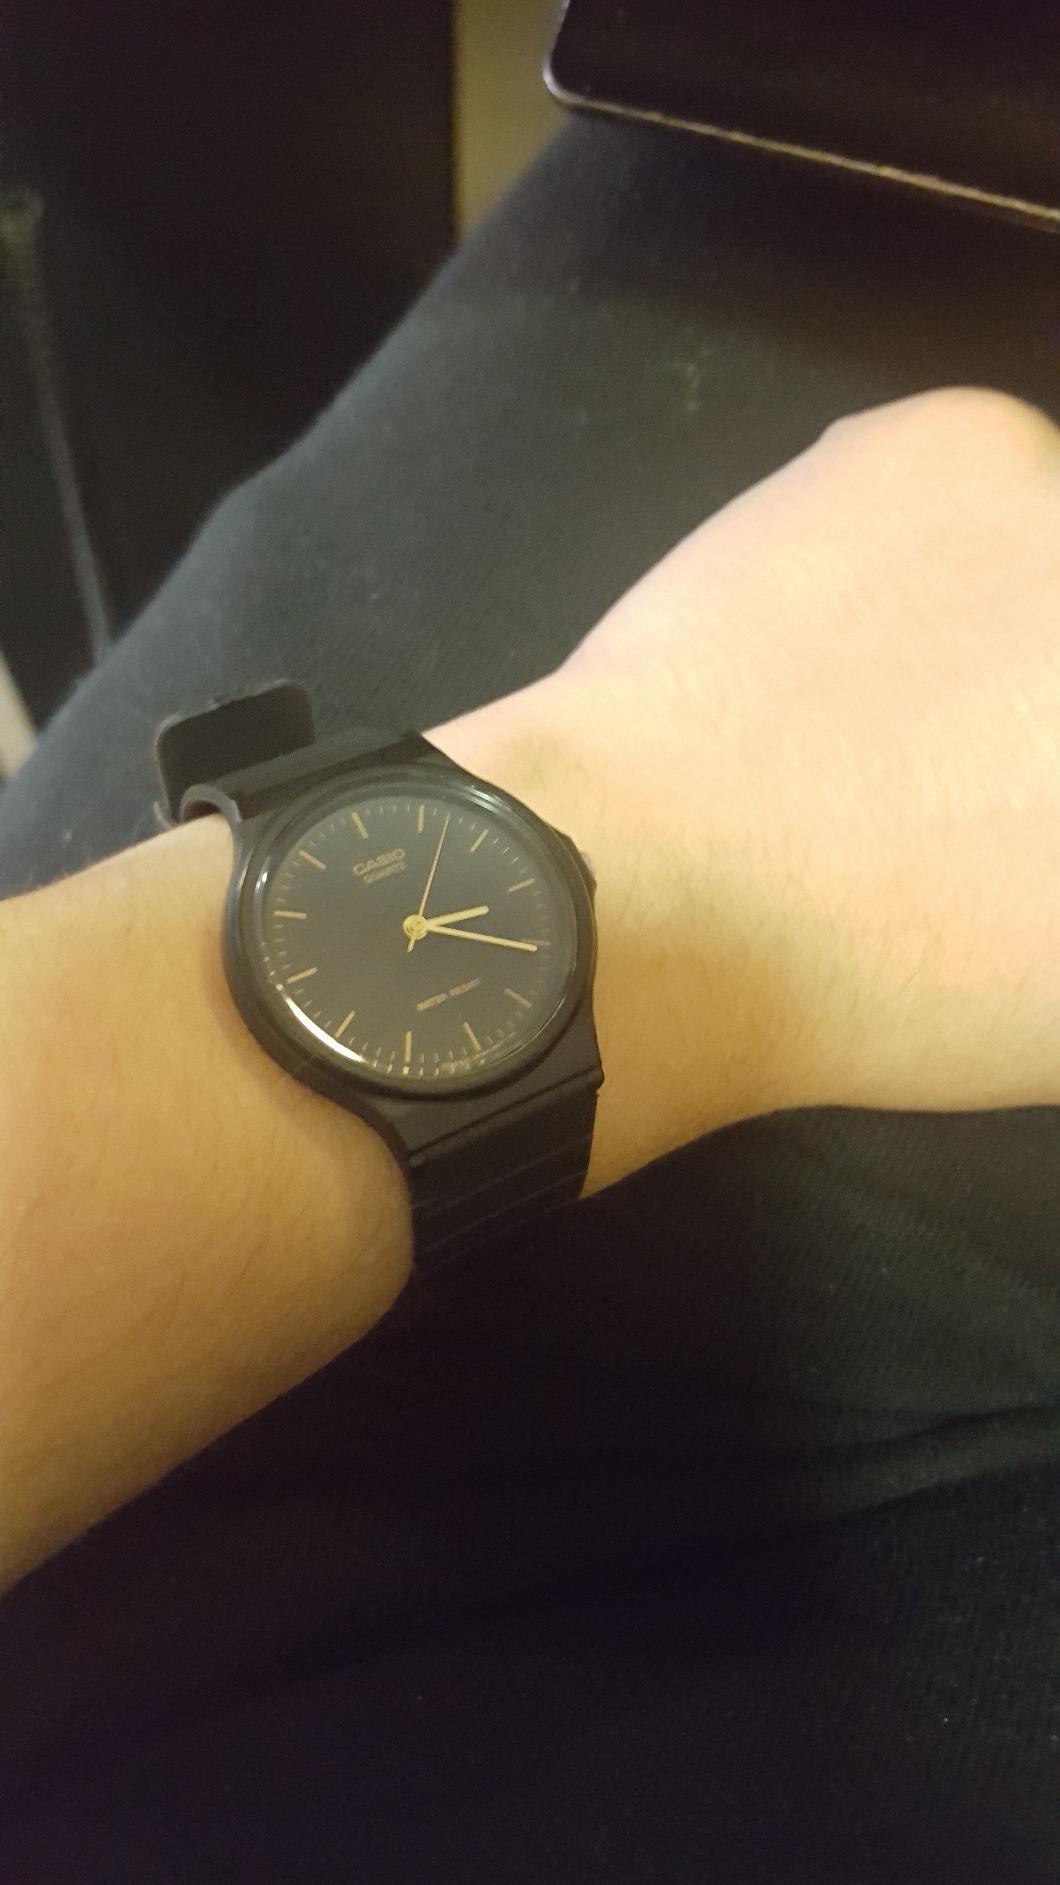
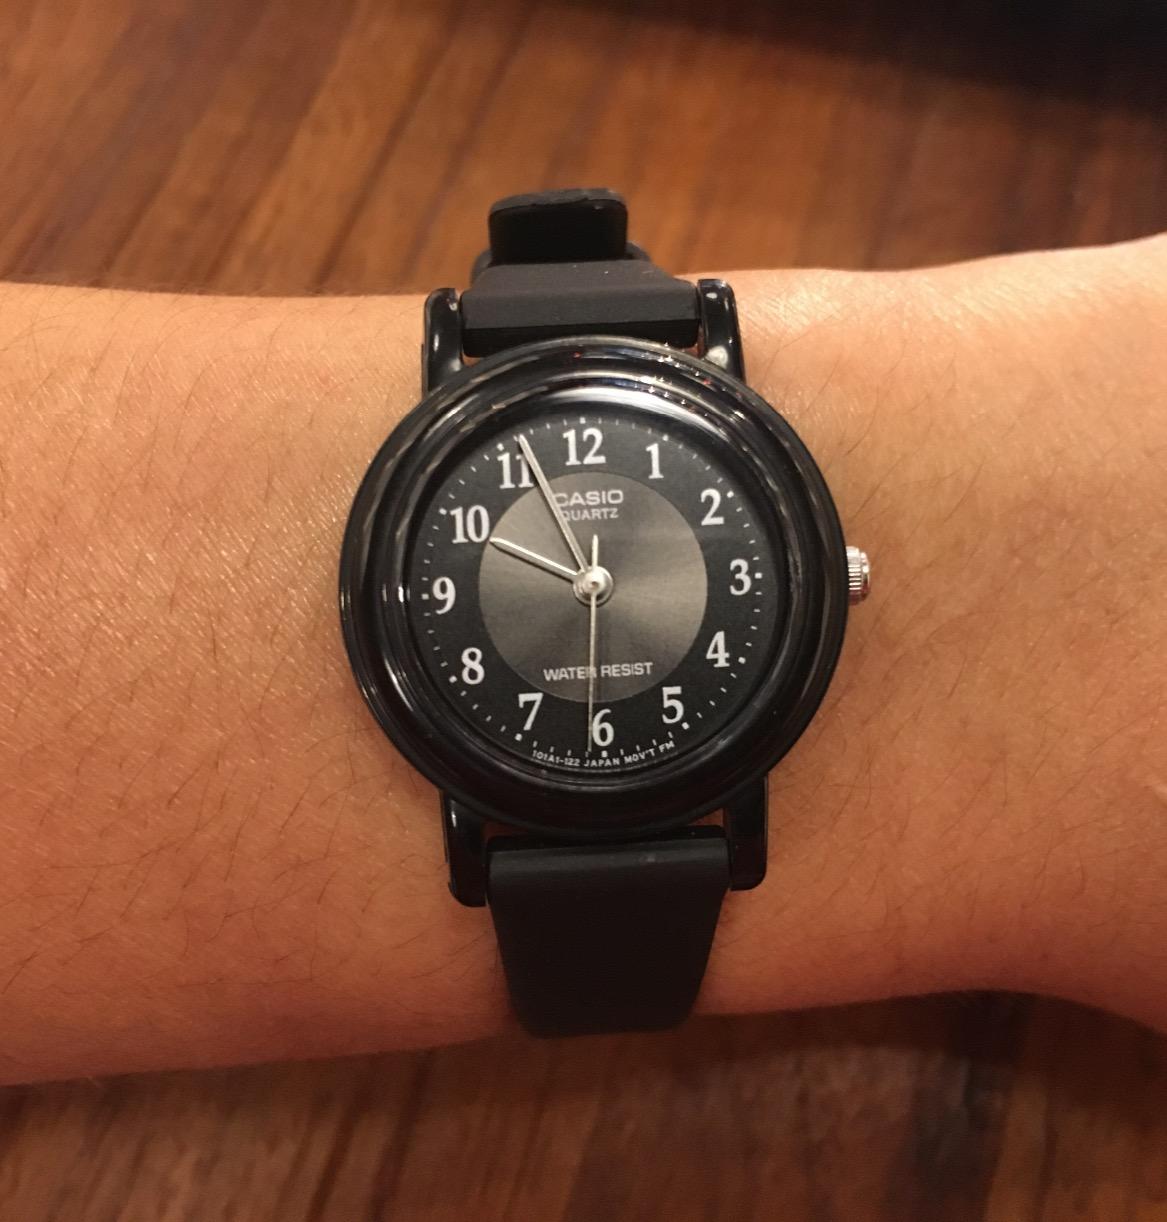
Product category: accessories_watch
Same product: no